Kalahandi district

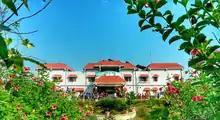
Bhawanipatna Railway Station

Kalahandi and Nuapada districts have a higher number of migrant workers than other states. Agriculture alone is not enough for employment generation for this region and needs industrial development. Since 2008, non-resident Indian of Kalahandi origin have initiated and appealed to establish a railway factory in the backward KBK region. In the 2010-11 budget Indian railway has proposed a Wagon factory to be established in Bhubaneswar or Kalahandi. But Odisha Government proposed to establish such Wagon factory in Ganjam district, which was highly criticized by intellectuals, non-resident Indians, local people and politicians. Protest continued in Kalahandi region by local leaders, people and NRI for two years. Due to public pressure in the 2013-2014 railway budget announcement was made for setting up a Wagon Periodical Overhauling Workshop in Kalahandi, and again this was shifted to Vishakapatnam (Vadlapudi) because of technical reason. Moreover, in the 2017-18 union budget, an Electric Loco Periodical Overhauling Workshop was announced to be set up in Kalahandi with an investment of Rs 186 crore. Not much progress has been made since then.